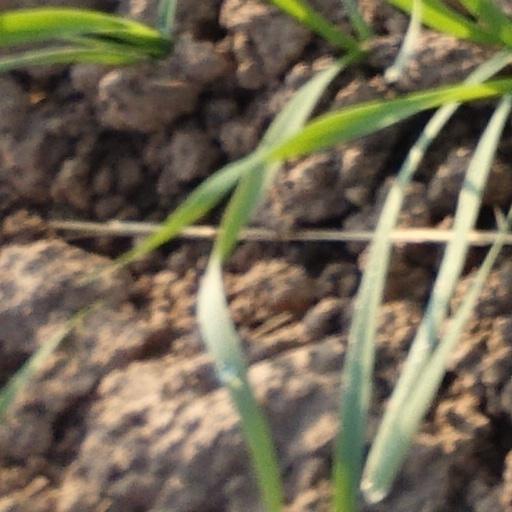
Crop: wheat